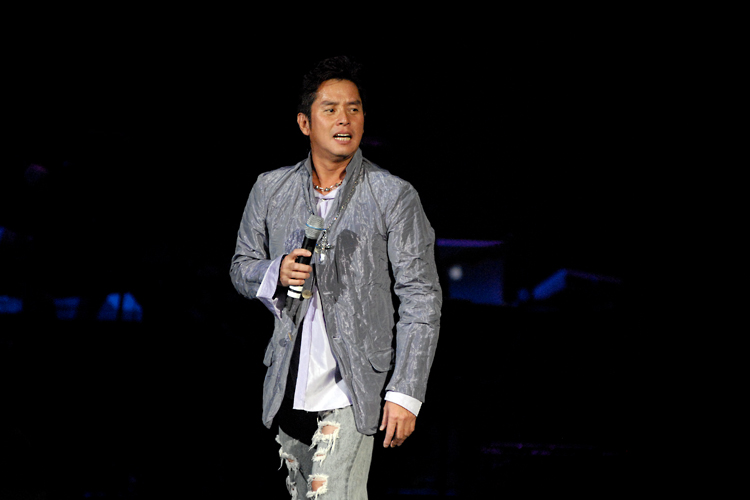
ถาน หย่งหลิน

| name = อลัน ทัม
| image = -i---i- (527082787).jpg
| imagesize = 250px
| caption = ในปี ค.ศ. 2006
| birthname = ถาน หย่งหลิน
| location = ฮ่องกง
| othername = Alan Tam
| occupation = นักแสดง, นักร้อง, นักดนตรี, ผู้อำนวยการสร้างภาพยนตร์
| yearsactive = ค.ศ. 1978-ปัจจุบัน
| homepage =
| ตุ๊กตาทอง =
| สุพรรณหงส์ =
| ชมรมวิจารณ์บันเทิง =
| โทรทัศน์ทองคำ =
| imdb_id = 0848355
ถาน หย่งหลิน (จีนตัวเต็ม: 譚詠麟, จีนตัวย่อ: 谭咏麟) หรือ อลัน ทัม ()เกิดวันที่ 23 สิงหาคม ค.ศ. 1950 ที่เกาะฮ่องกง นักร้อง , ราชาเพลงป๊อบ (King of Canto-pop) , นักแสดงชาวฮ่องกง โด่งดังมากในยุคทศวรรษที่ 70 , 80s และ 90s ได้รับฉายาว่า "Lucky Lun" และ "Principal Tam" Cite web |title=
ถานหย่งหลิน เป็นลูกชายคนเดียวของครอบครัว มีพี่สาว 2 คน น้องสาว 3 คน บิดาเป็นนักฟุตบอลทีมชาติจีน เคยเข้าร่วมแข่งขันใน โอลิมปิกฤดูร้อน 1936 |กีฬาโอลิมปิก ปี ค.ศ. 1936Cite web |title=Performing Arts (UNCONTESTED) Cite web |title=Olympic Football Tournament Berlin 1936 Olympic Football Tournament Berlin 1936
== ประวัติ ==
ถาน หย่งหลินเริ่มมีชื่อเสียงโด่งดังจากการเป็นนักร้อง-นักดนตรี ในวงสตริงวัยรุ่น "The Wynners" ที่เจ้าตัวก่อตั้งขึ้นร่วมกับเพื่อน ๆ อาทิ จง เจิ้นเทา ในระหว่างเรียนอยู่ชั้นมัธยมศึกษาโดยเขาเป็นนักร้องนำ และโด่งดังขึ้นมาในปี 1973 จากการแสดงดนตรีในรายการวาไรตี้ของสถานีโทรทัศน์ทีวีบี (TVB) ต่อมาในปี 1979 เขาได้ออกอัลบั้มเพลงสากล (ภาษาอังกฤษ), เพลงภาษาจีนกวางตุ้ง พร้อมกับการเป็นศิลปินเดี่ยวของเขา และมีอัลบั้มเพลงตามมาอีกหลายชุด Cite web |title=温拿乐队档案 温拿乐队档案 โด่งดังมากจนเป็นหนึ่งใน ราชาเพลงป๊อป (King of Canto-pop) ของเกาะฮ่องกงแห่งยุค 80s ทั้งยังมีชื่อเสียงโด่งดังมากในวงกว้างทั่วเอเชีย และได้รับยกย่องเป็นหนึ่งใน 10 นักร้องชายเพลงจีนที่ยิ่งใหญ่ที่สุดในรอบ 30 ปี (ทศวรรษ ที่ 70s 80s และ 90s) ของเกาะฮ่องกง (Top 10 Greatest Cantopop Singers) ร่วมกับ แซม ฮุย (Samuel Hui), หลอ เหวิน (Roman Tam), เลสลี จาง|เลสลี่ จาง (Leslie Cheung), หลิว เต๋อหัว (Andy Lau), จาง เสฺวโหย่ว|จาง เซียะโหย่ว (Jacky Cheung), หลี่ หมิง (Leon Lai), กัว ฟู่เฉิง (Aaron Kwok), เฉิน อี้ซวิ่น (Eason Chan) และหว่อง กาคุย (Wong Ka Kui) นักร้องนำวง Beyond และเขายังได้รับฉายาอีกว่า "Principal Tam" ซึ่งหมายถึง ครูใหญ่ผู้คร่ำหวอดในวงการเพลงกว่า 30 ปี
== ผลงาน ==
ด้านผลงานการแสดง เขาเริ่มหันมาแสดงภาพยนตร์ในยุคปลายทศวรรษที่ 80 มีผลงานที่โด่งดังหลายเรื่องแต่เป็นการแสดงร่วมกับดาราที่มีชื่อเสียงอยู่แล้ว อาทิเช่น แสดงคู่กับเฉินหลง ในเรื่อง ใหญ่สั่งมาเกิด (Armour of God ,1987) แสดงคู่กับหลิว เต๋อหัว ในเรื่อง โหดตามพินัยกรรม (The Dragon Family ,1988) เจาะเหลี่ยมกระโหลก 1 , 2 (Casino Raider ,1989/1990) เกิดมาใหญ่ก็ต้องใหญ่ (Fortune Code ,1990) สองใหญ่ทะลุใหญ่ (The Last Blood ,1991) The Last Blood (1991) เป็นต้น ถาน หย่งหลินเป็นนักร้องที่โด่งดังในวงกว้างและยังได้รับฉายาในวงการเพลงอีกหนึ่งฉายาว่า "Lucky Lun" ซึ่งหมายถึง ชายผู้มีโชคนำทาง จึงมักมีการล้อเลียนฉายาของเขาในภาพยนตร์ที่เขาแสดงเสมอ อย่างในเรื่อง ใหญ่สั่งมาเกิด และ เจาะเหลี่ยมกระโหลก ต่อมาในปี 1992 เขาแสดงภาพยนตร์ที่สร้างขึ้นมาเพื่อเขาและเพื่อนสนิทอย่างเฉิง จื้อเหว่ย์|เจิ้ง จื้อเหว่ย ในเรื่อง Alan & Eric - Between Hello and Goodbye ,1992 Alan & Eric - Between Hello and Goodbye ส่งให้เจิ้ง จื้อเหว่ย ได้รับรางวัลนักแสดงนำชายยอดเยี่ยม จากเวที ฮ่องกงฟิล์ม อว์อด ในปีนั้นอีกด้วย
ผลงานในยุคหลัง เป็นผู้อำนวยการสร้างร่วมกับหลิว เต๋อหัว ในภาพยนตร์เรื่อง เฉือนคม โคตรเจ้าพ่อ (Jiang Hu ,2004) อลันทัม เปิดอกสร้าง กอหวู่ หวังผลักดันวัฎจักรการดูหนัง และร้องเพลงแสดงคอนเสิร์ตบ้างเป็นครั้งคราวในเกาะฮ่องกง จีนแผ่นดินใหญ่ ปัจจุบันอายุมากแล้ว แต่ยังดูอ่อนกว่าวัยมาก วงการบันเทิงฮ่องกงเคยให้ฉายาเขาว่า ชายผู้หยุดอายุไว้แค่ 25 ปี
==อ้างอิง==
==แหล่งข้อมูลอื่น==
* เว็บไซต์ส่วนตัว
* เว็บไซต์ส่วนตัว
*www.chinawhisper.com/top-10-greatest-cantopop-singers/
* ข้อมูลจาก IMDb
หมวดหมู่:นักร้องฮ่องกง
หมวดหมู่:นักแสดงฮ่องกง
หมวดหมู่:พุทธศาสนิกชนชาวฮ่องกง
หมวดหมู่:ผู้ชนะรางวัลม้าทองคำสาขานักแสดงนำชายยอดเยี่ยม
หมวดหมู่:นักแสดงภาพยนตร์ฮ่องกง